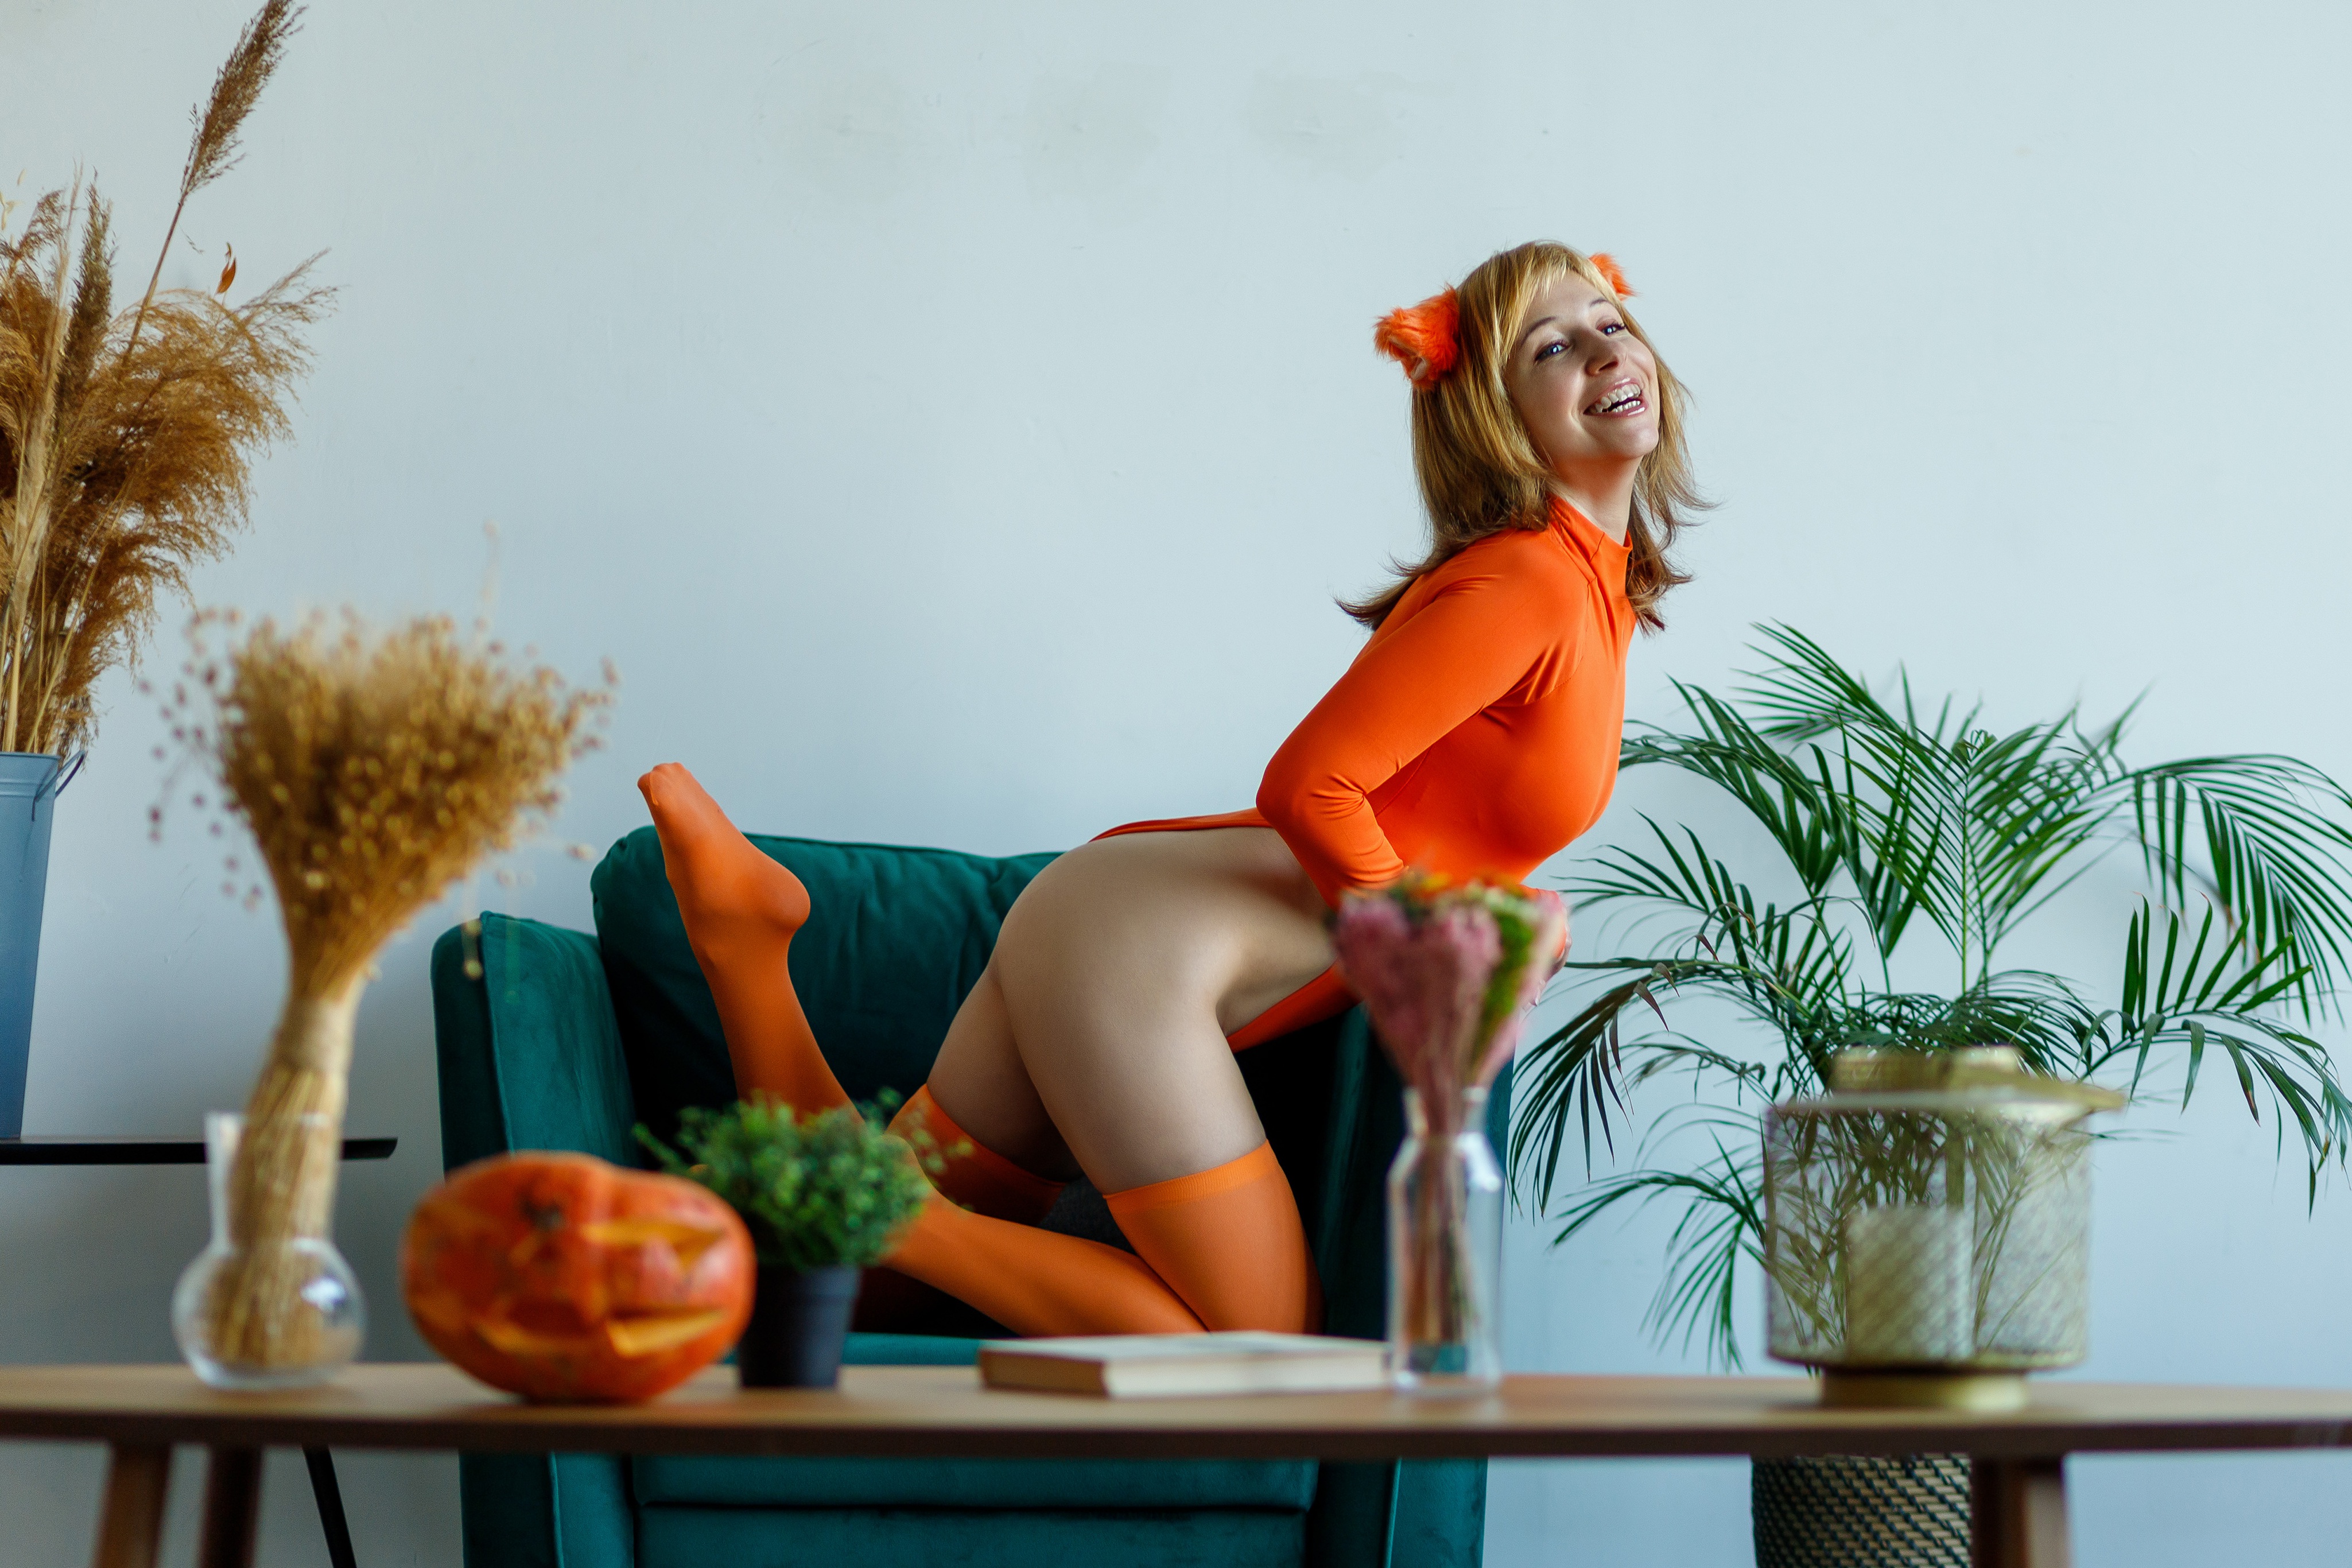
woman, flowerpot, plant, leg, houseplant, azure, orange, table, thigh, happy, knee, couch, human leg, grass, hat, leisure, electric blue, sitting, vase, abdomen, brown hair, floral design, room, fun, flower arranging, peach, floristry, vacation, photo shoot, lingerie